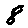
Label: 8